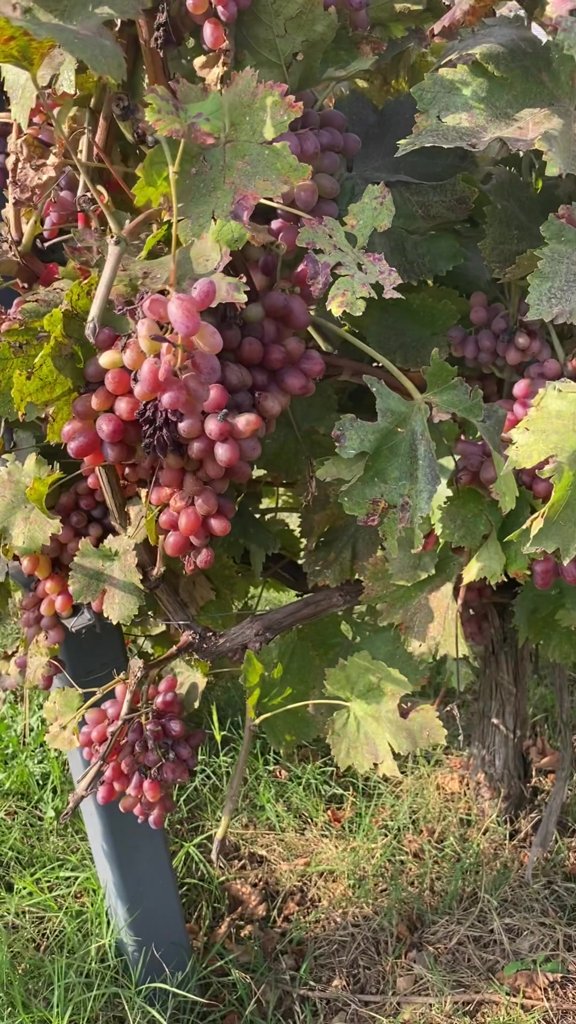
Berries visible: 205
Grape clusters: 9